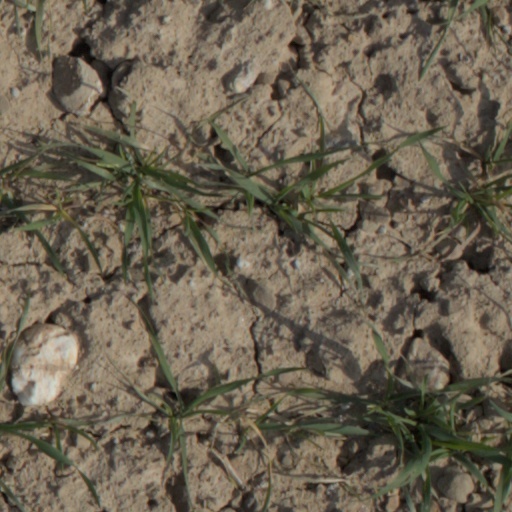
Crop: wheat